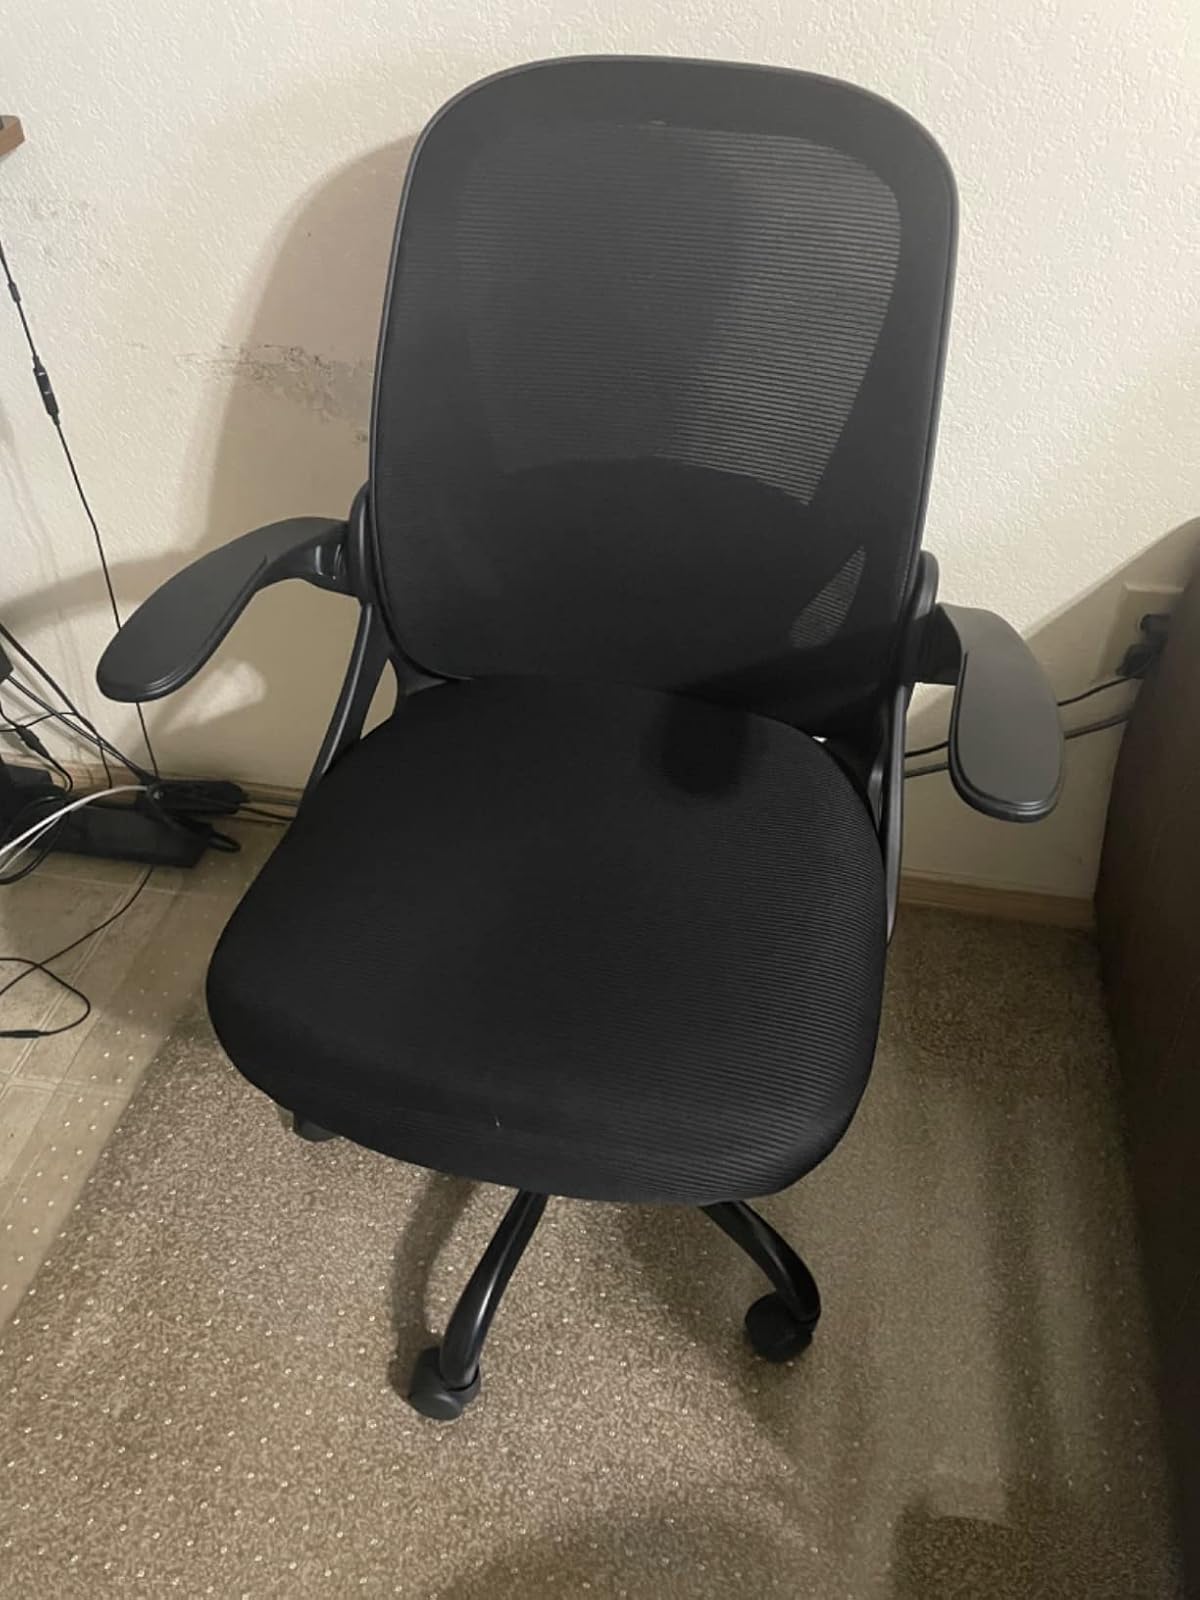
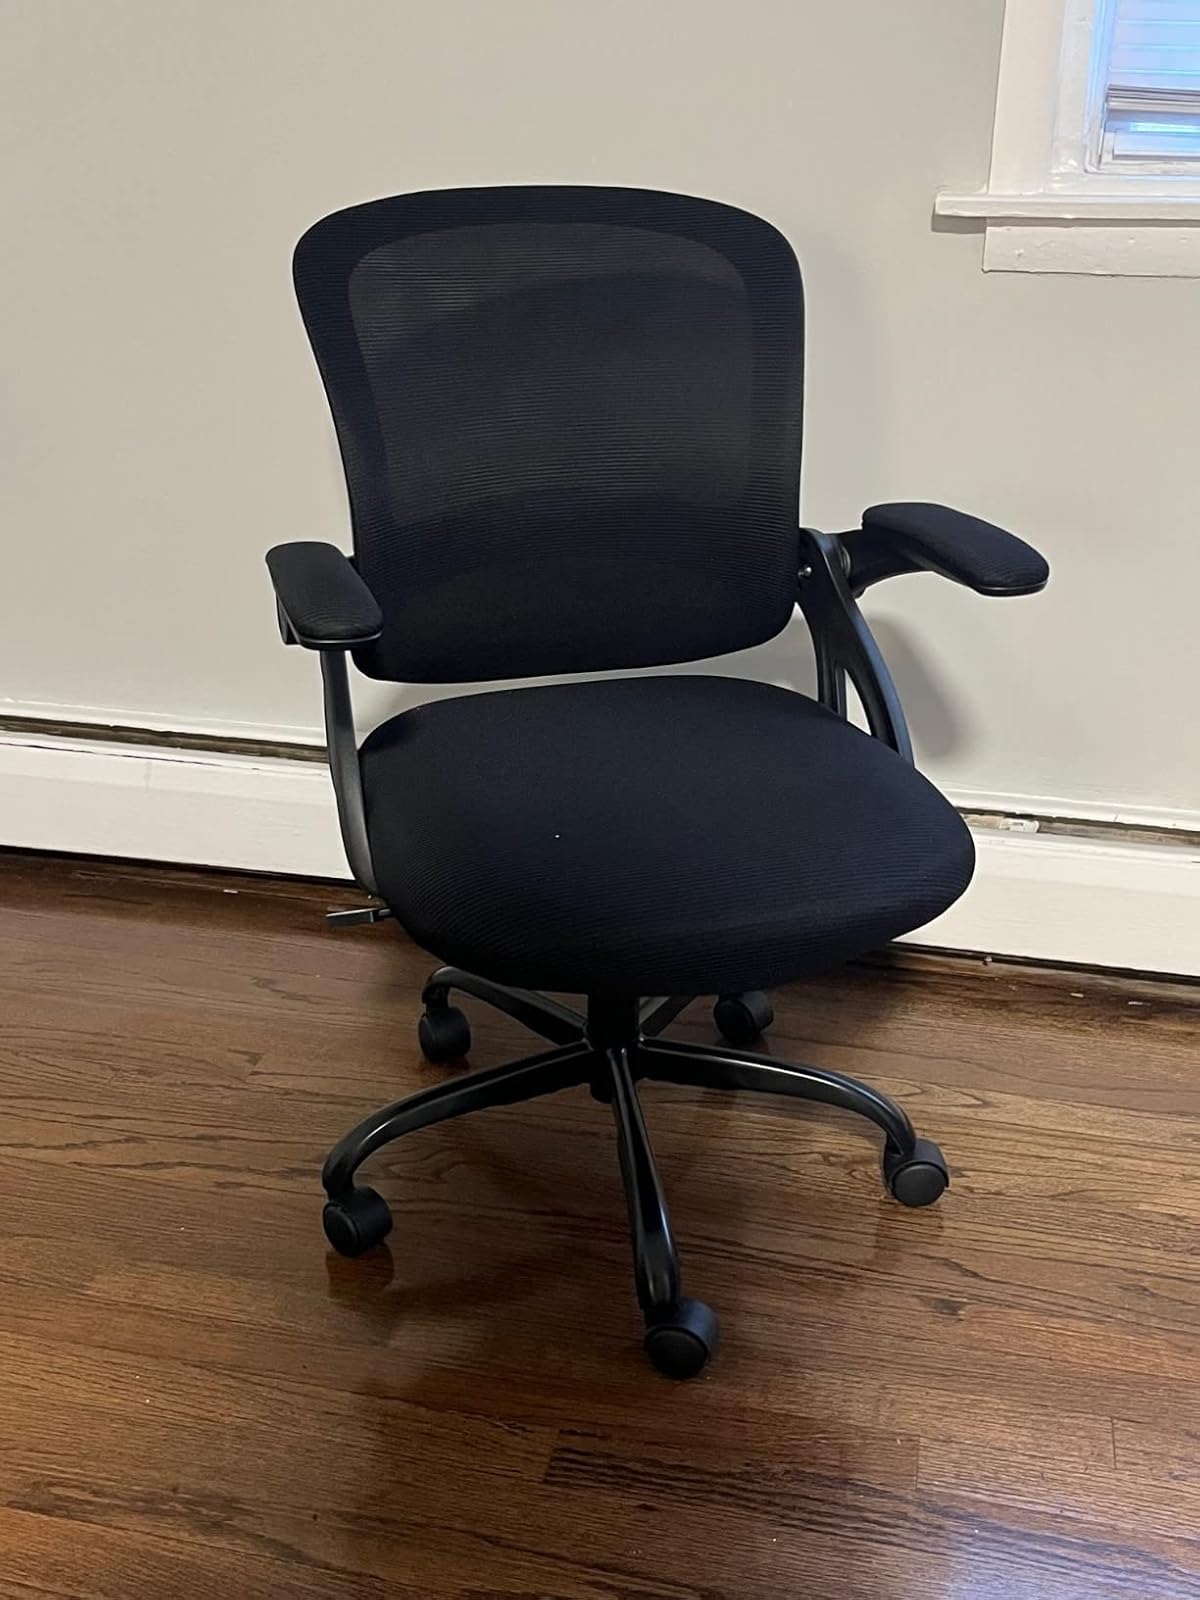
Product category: items_chair
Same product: no